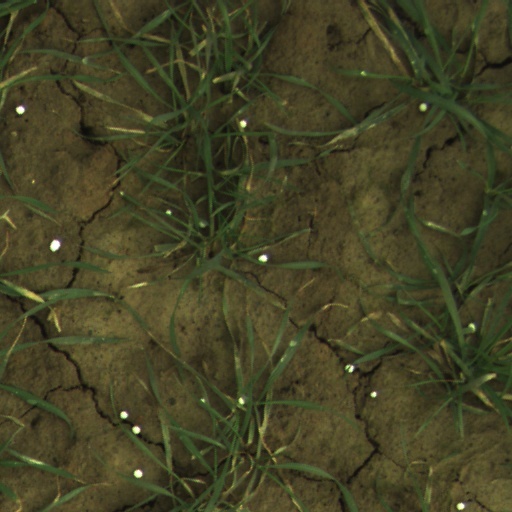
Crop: wheat